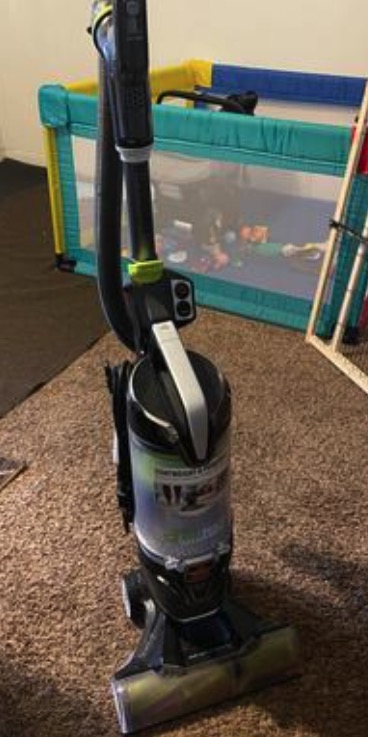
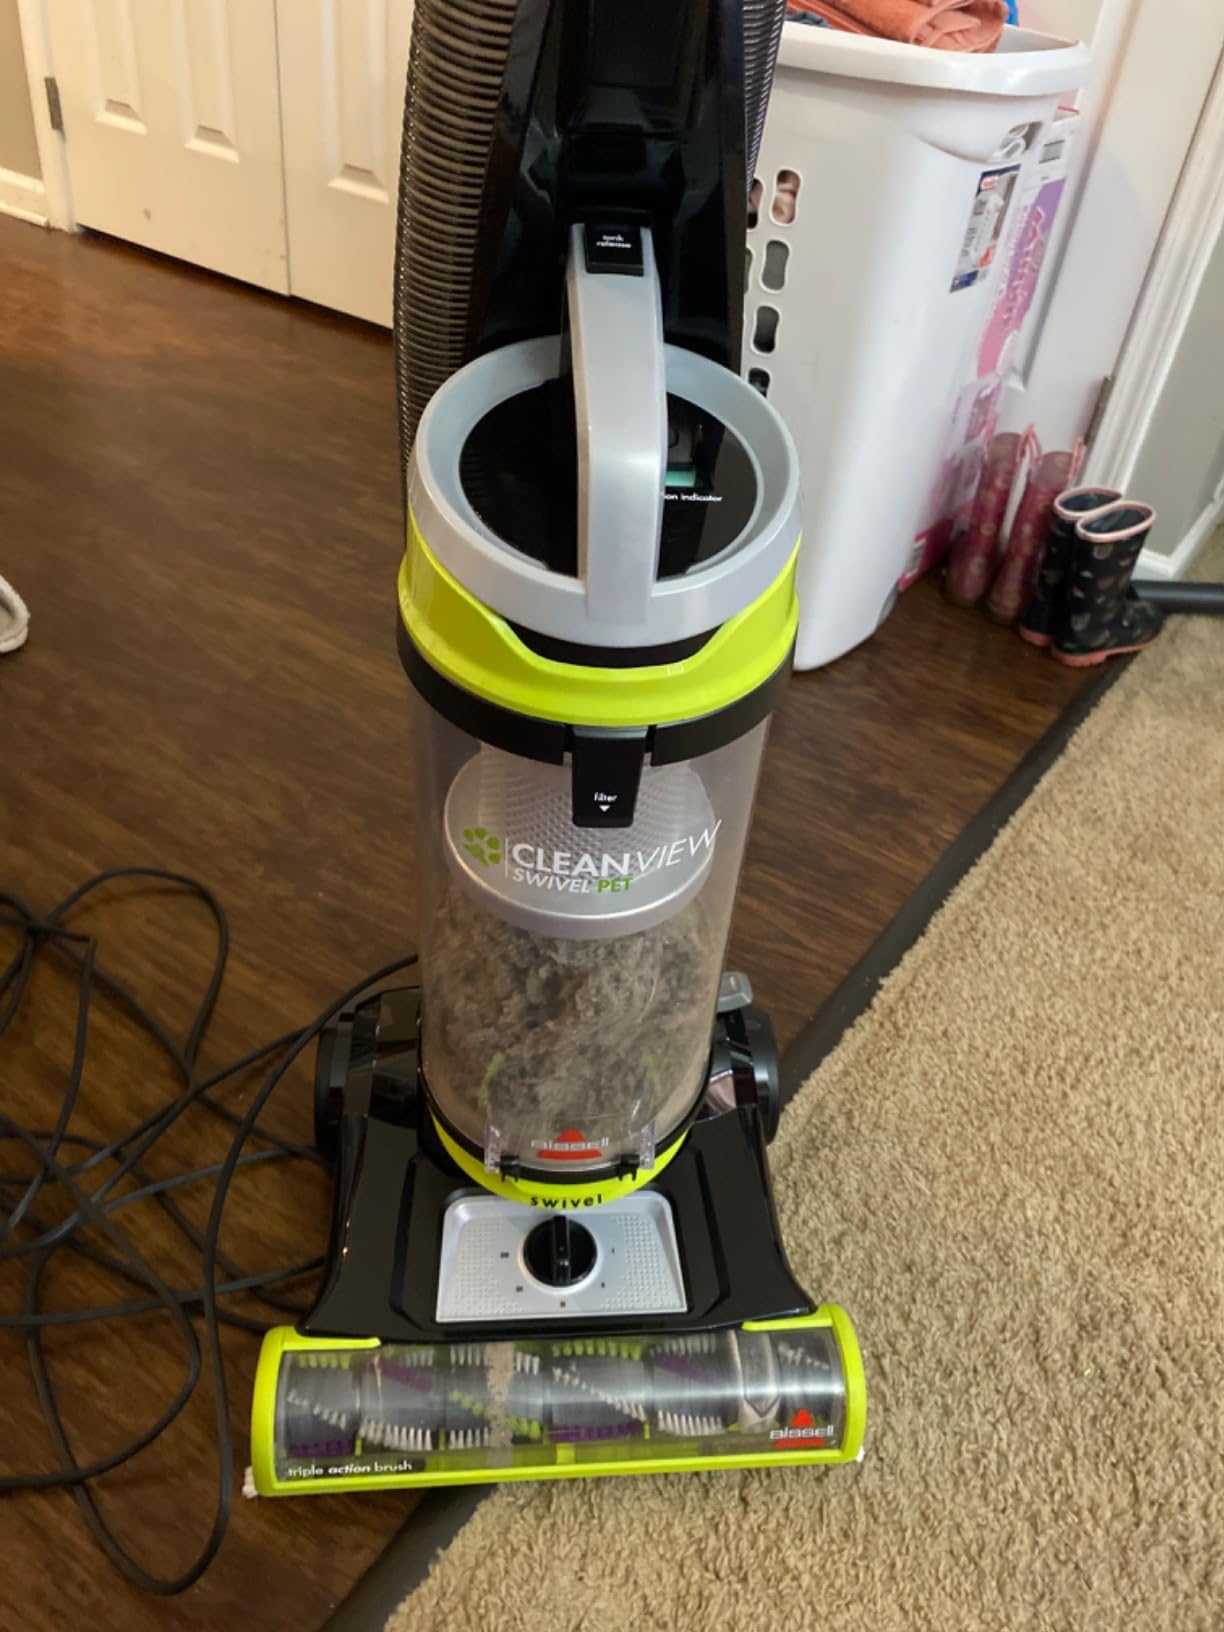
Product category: items_vacuum
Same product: no